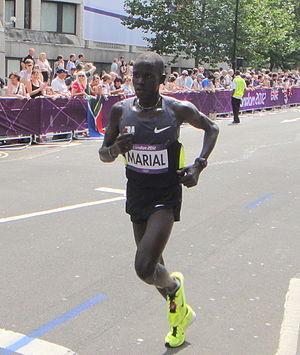
Guor Marial est un athlète du Soudan du Sud, spécialiste du marathon, né le 15 avril 1984 à Pan de Thon, village situé dans l'État de l'Unité au Soudan du Sud. En devenant américain en février 2013, il change de nom en Guor Mading Maker.
Les épreuves d'athlétisme lors des Jeux olympiques d'été de 2012 ont eu lieu du 3 au 12 août 2012 à Londres, au Royaume-Uni. Les compétitions rassemblent 2 231 athlètes, issus de 201 fédérations affiliées au Comité international olympique. Les épreuves sur piste se déroulent au sein du Stade olympique de Londres, pendant que les épreuves sur route ont lieu dans le centre-ville londonien. Quarante-sept finales figurent au programme de cette compétition, soit les mêmes que lors de la précédente édition des Jeux à Pékin.